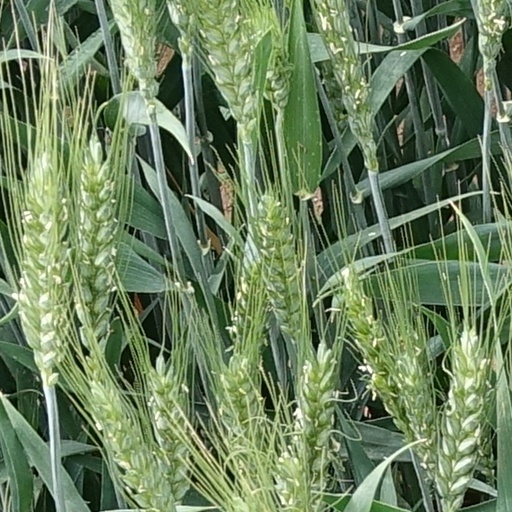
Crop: wheat